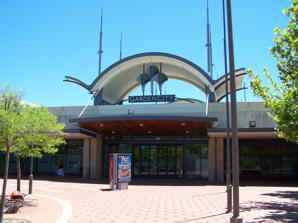
Building: Westfield Booragoon
Country: Australia
Year built: 1972
Shopping centre in Perth, Western Australia Not to be confused with Westfield Garden City . Westfield Booragoon Entrance to Westfield Booragoon Location Booragoon , Western Australia Coordinates 32°02′02″S 115°50′10″E / 32.033969°S 115.836028°E / -32.033969; 115.836028 ( Westfield Booragoon ) Opening date 1972 Previous names Garden City Management Scentre Group Owner Dexus (50%) Scentre Group (50%) No. of stores and services 174+ No. of anchor tenants 6 Total retail floor area 72,843 m 2 (784,080 sq ft) No. of floors 3 Website Official website Westfield Booragoon (formerly known as Garden City ) is a major regional shopping centre in Perth , Western Australia . It is located at the corner of Marmion and Riseley streets in the southern suburb of Booragoon . Dexus and Scentre Group each own 50%. In 2011, it grossed a Moving Annual Turnover (MAT) of $577 million, giving it the highest turnover of any centre in the state and the 13th highest in the country. Garden City has been managed under AMP Shopping Centres since 1986; Scentre Group has managed it since December 2019. History and development In the late 1960s, the planning department of the state government drew up a plan for several 'sub-regional' retail centres, which would form the commercial and economic focus of each 'node', and take the retail burden away from the CBD . Booragoon , in the southern suburbs, was chosen as one of the ideal locations. It was decided to be named 'Garden City'  and construction work was undertaken by Hooker Corporation which began in 1970. In December 1971, Lady Lloyd Jones placed a time-capsule in the ground. The centre was opened in 1972, and immediately became popular as the nexus of the Melville Civic Centre Complex, which had been established after the Melville Council Offices were built in 1968. The site was in the midst of sandy bush, not far from Applecross Senior High School and Wireless Hill Park . On opening in 1972, the original centre consisted of three anchor tenants connected by covered malls to a central atrium. To the north was a three-level David Jones department store (now Myer ), to the south was a two-level Boans store with provision for addition of a third level (now David Jones) and to the west a single level Coles variety store. The connecting malls were lined with specialty shops. On the south-west side a five-level office building, Garden City House, was also opened. In 2019, Scentre Group purchased a 50% shareholding from AMP Capital . In 2021, Dexus purchased AMP Capital's other 50%. Redevelopments 2021 redevelopment After AMP shelved redevelopment plans in December 2020, it was announced that the Booragoon Civic Square Library, which sits next to Westfield Booragoon, would be demolished for redevelopment space of the centre. Almost a year later, on 9 November 2021, funding for a $500 million dollar redevelopment to the centre were found. On 28 November 2021, the proposed plans were publicly released, growing the centre to 109,375 square metres (1,177,300 sq ft) of retail space and making it the third largest shopping centre in Western Australia. The redevelopment was split into two stages and consisted of: First stage New Fresh Food precinct, which included a relocated Woolworths supermarket, and a new Aldi. Outdoor entertainment and dining precinct featuring over 15 restaurants and stores across two floors, including a 9 screen Hoyts cinema complex. 53 additional stores, including a relocated food court. Refurbished Myer and existing centre. Second stage A new fashion mall featuring 45 new stores, including a relocated and expanded David Jones. Plans were approved in late 2021, but received an extension to the end of 2023 to update the plans further. Zara at Westfield Booragoon closed permanently late September 2021 to open at Karrinyup shopping centre as part of a major redevelopment of that centre. On 3 February 2023, it was reported that plans were once again changed, this time on a larger scale. The total cost being up to nearly $800 million, and size being boosted up to 114,620 square metres (1,233,800 sq ft), which would make it the largest shopping centre in Western Australia. Plans were approved the following week. Architectural features The glass atrium, pictured in 2006. As part of the major redevelopment in 1999 and 2000, a significant number of new striking architectural and aesthetic features were added, including a three-storey atrium at the eastern end of the complex in the fashion mall. Recent developments have made the shopping centre a greener place with more plants and more sustainable technology. Transport A key Transperth bus station for the southern suburbs, the Booragoon bus station , is located at the corner of Riseley and Marmion streets, and is the fourth bus station to have existed on the shopping centre premises. A number of mainline and feeder bus services operate from or via the station. Westfield Booragoon has both undercover and rooftop open-air parking. Facilities At present, the main shopping complex has a floor space of over 72,000 square metres (780,000 sq ft). The entire centre is situated on approximately 300,000 square metres (3,200,000 sq ft) of land. The main shopping complex consists of a long main mall with several wings and side malls. Coles and Woolworths are the two principal supermarkets, while the anchor department stores include Myer , David Jones and discount department store Kmart . In addition to shopping the main shopping complex, Westfield Booragoon houses: an 8-screen Hoyts cinema a public library several external banking buildings an apartment complex (under construction as at 2021) another office complex known as Garden City House the Melville City Council offices a major regional bus station Major precincts The main shopping complex can be broken into several main areas: A sky-roof atrium precinct which includes Woolworths (a former Action / Newmart store and the original site of Coles in the centre prior to its relocation to the 'marketplace' precinct in 2000, and its conversion to its $2.71 million replacement of its discount supermarket chain Newmart , and is also one of a handful of Woolies stores in Australia which still have the old 1980s-2000s logo) a food court, which leads to the cinema a 'marketplace' which includes Coles a central 'fashion mall' which includes many boutique outlets two diametrically opposite north–south wings leading to David Jones and Myer a northern and southern mall parallel to the central mall a north–south mall at the eastern end of the centre leading to Kmart References